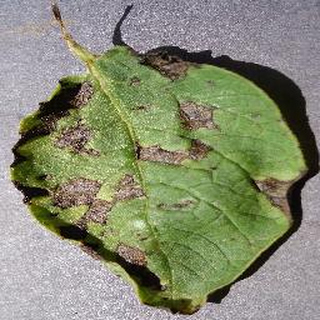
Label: potato_early_blight